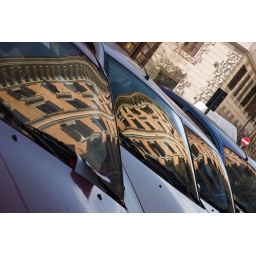
Another sunny moment in Rome, colorful buildings reflected in the windscreens of parked cars.